Gärtringen

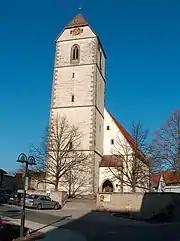
St. Vitus Church in Gärtringen

The oldest traces of settlement in the district date back to the Hallstatt period. Ancient, possibly Roman, settlement remains can be found at Hardtheimer Brünnele. The place name “Gärtringen” is of Alemannic origin, whereby the settlement is probably named after a Gartheri. Gärtringen was first mentioned in a document in 1140. Originally subject to the County of Calw, then to the Palatine Counts of Tübingen, the municipality became a part of Württemberg in 1382.